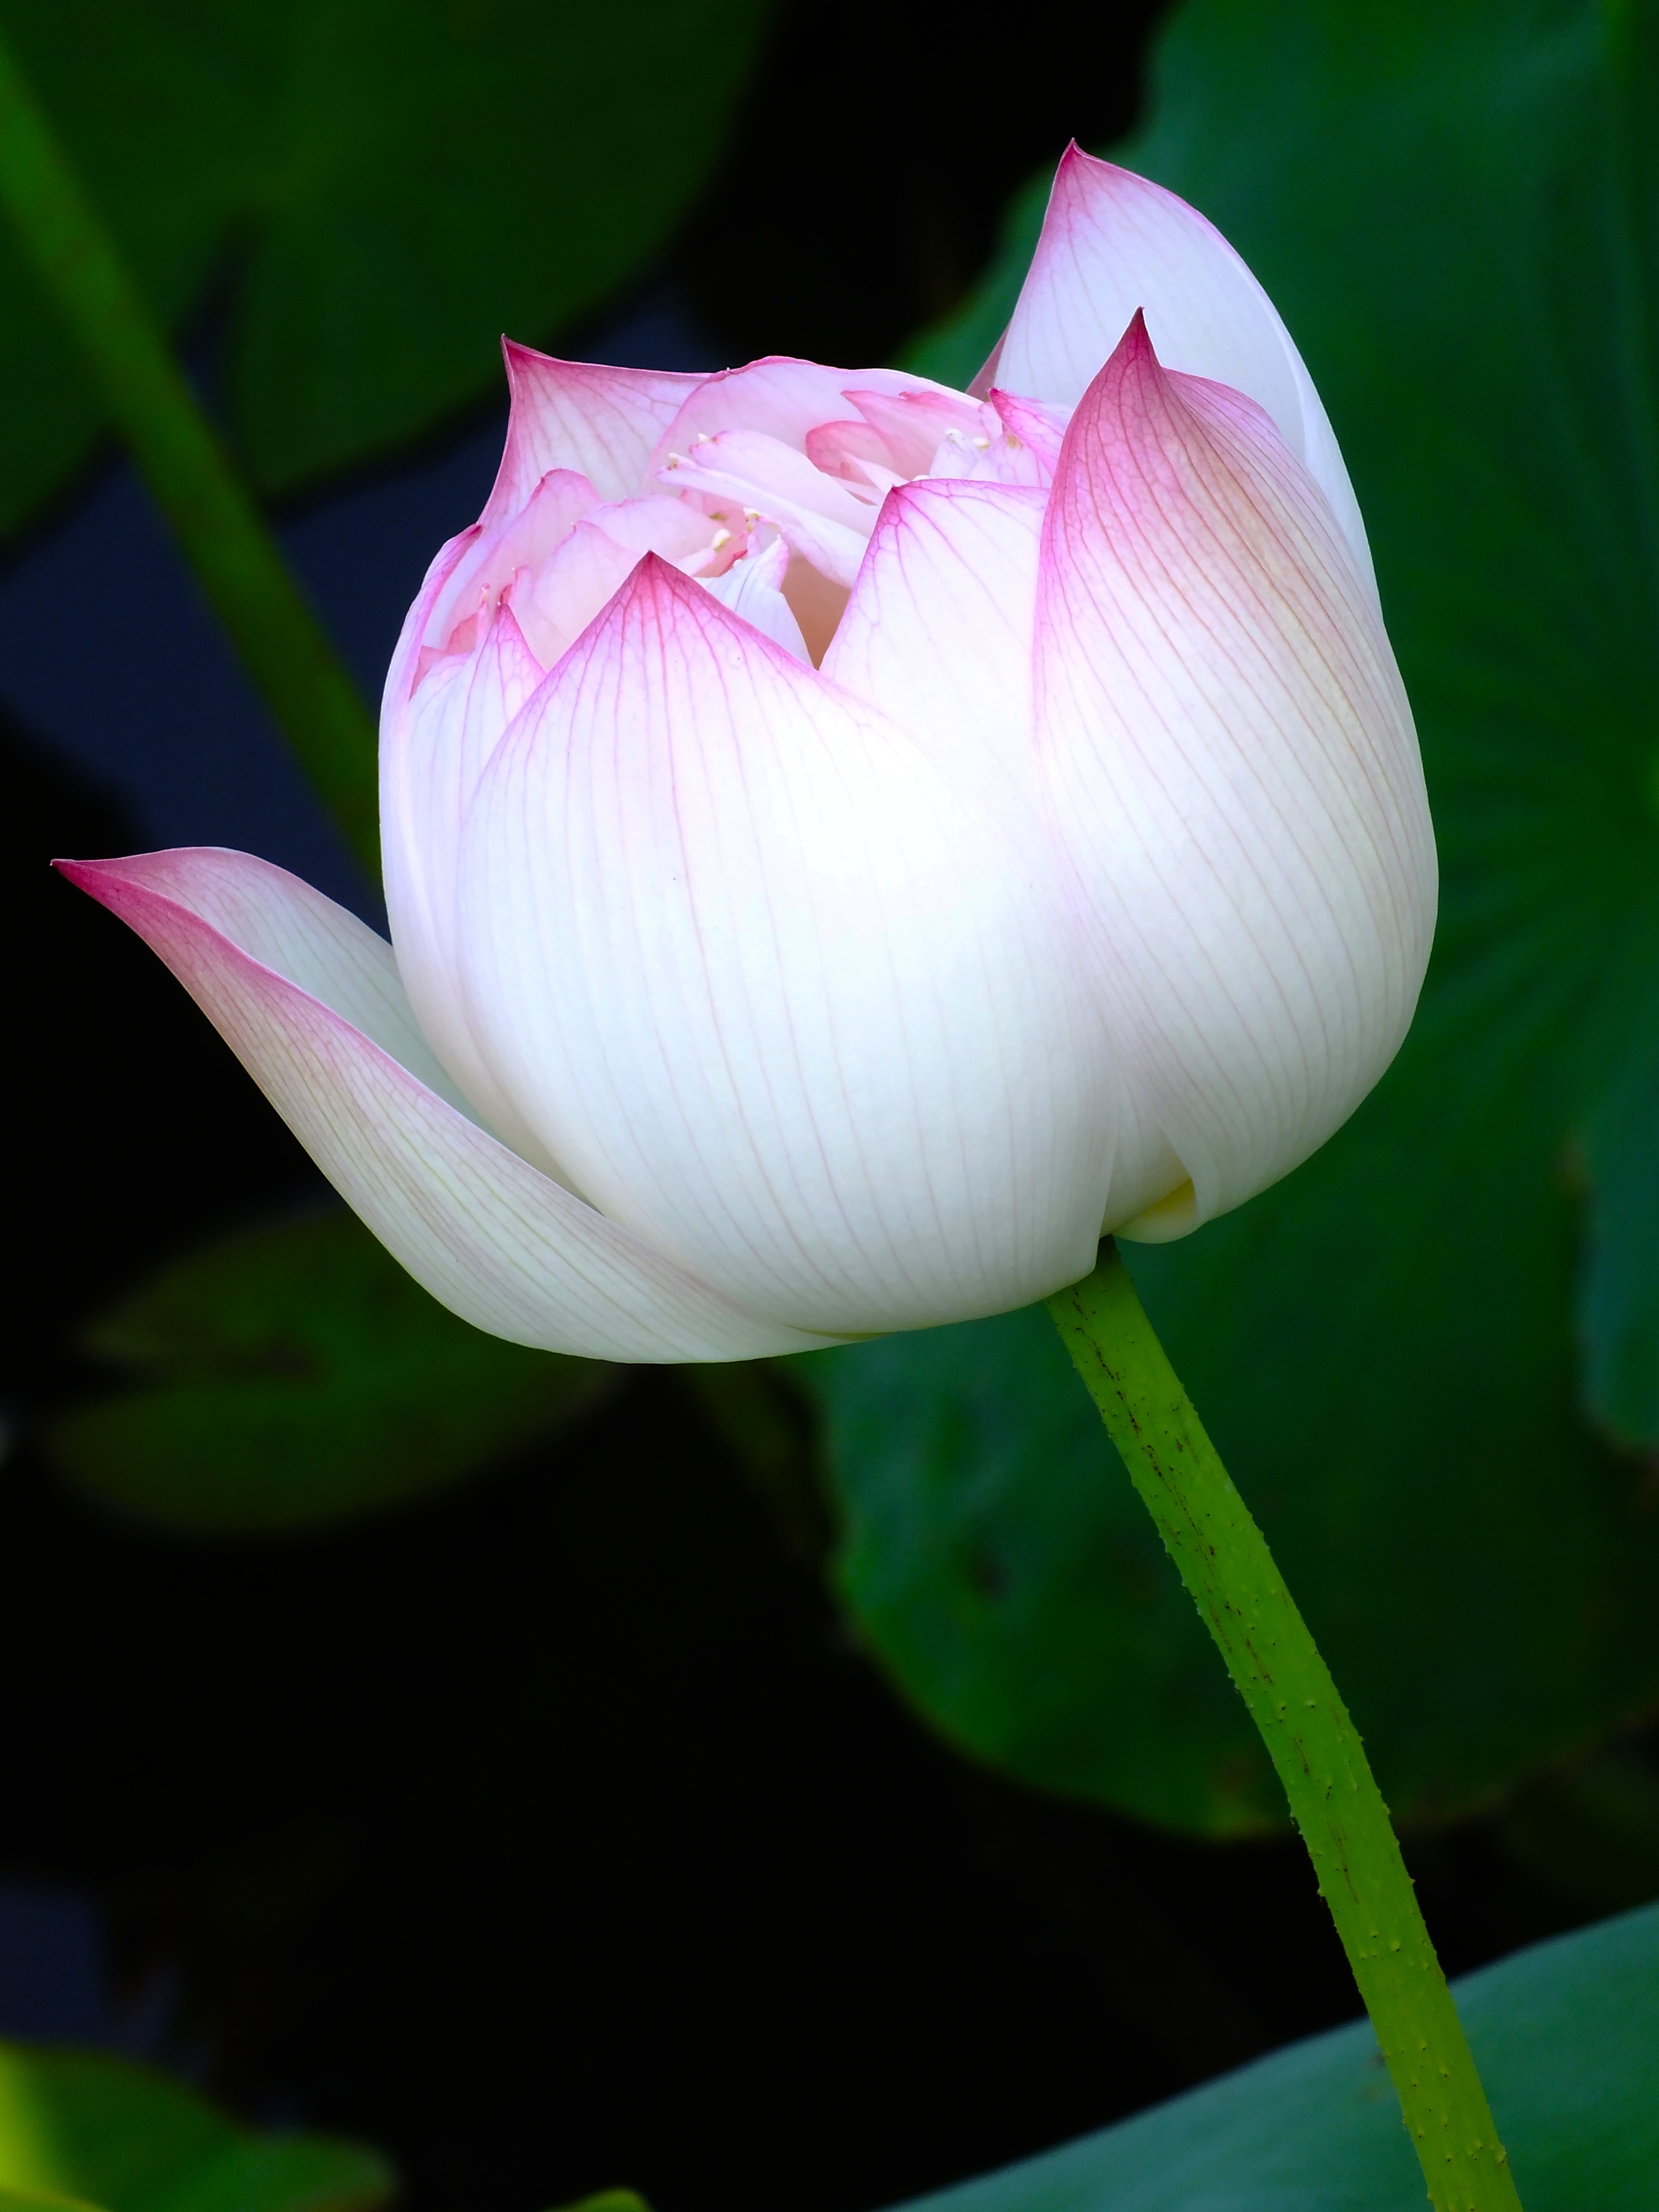
landscape, plant, white, flower, petal, romantic, botany, pink, sacred lotus, aquatic plant, flora, material, flowers, close up, lotus, beautiful, taiwan, bud, pure, macro photography, flowering plant, pink red, beautiful port, plant stem, land plant, lotus family, proteales